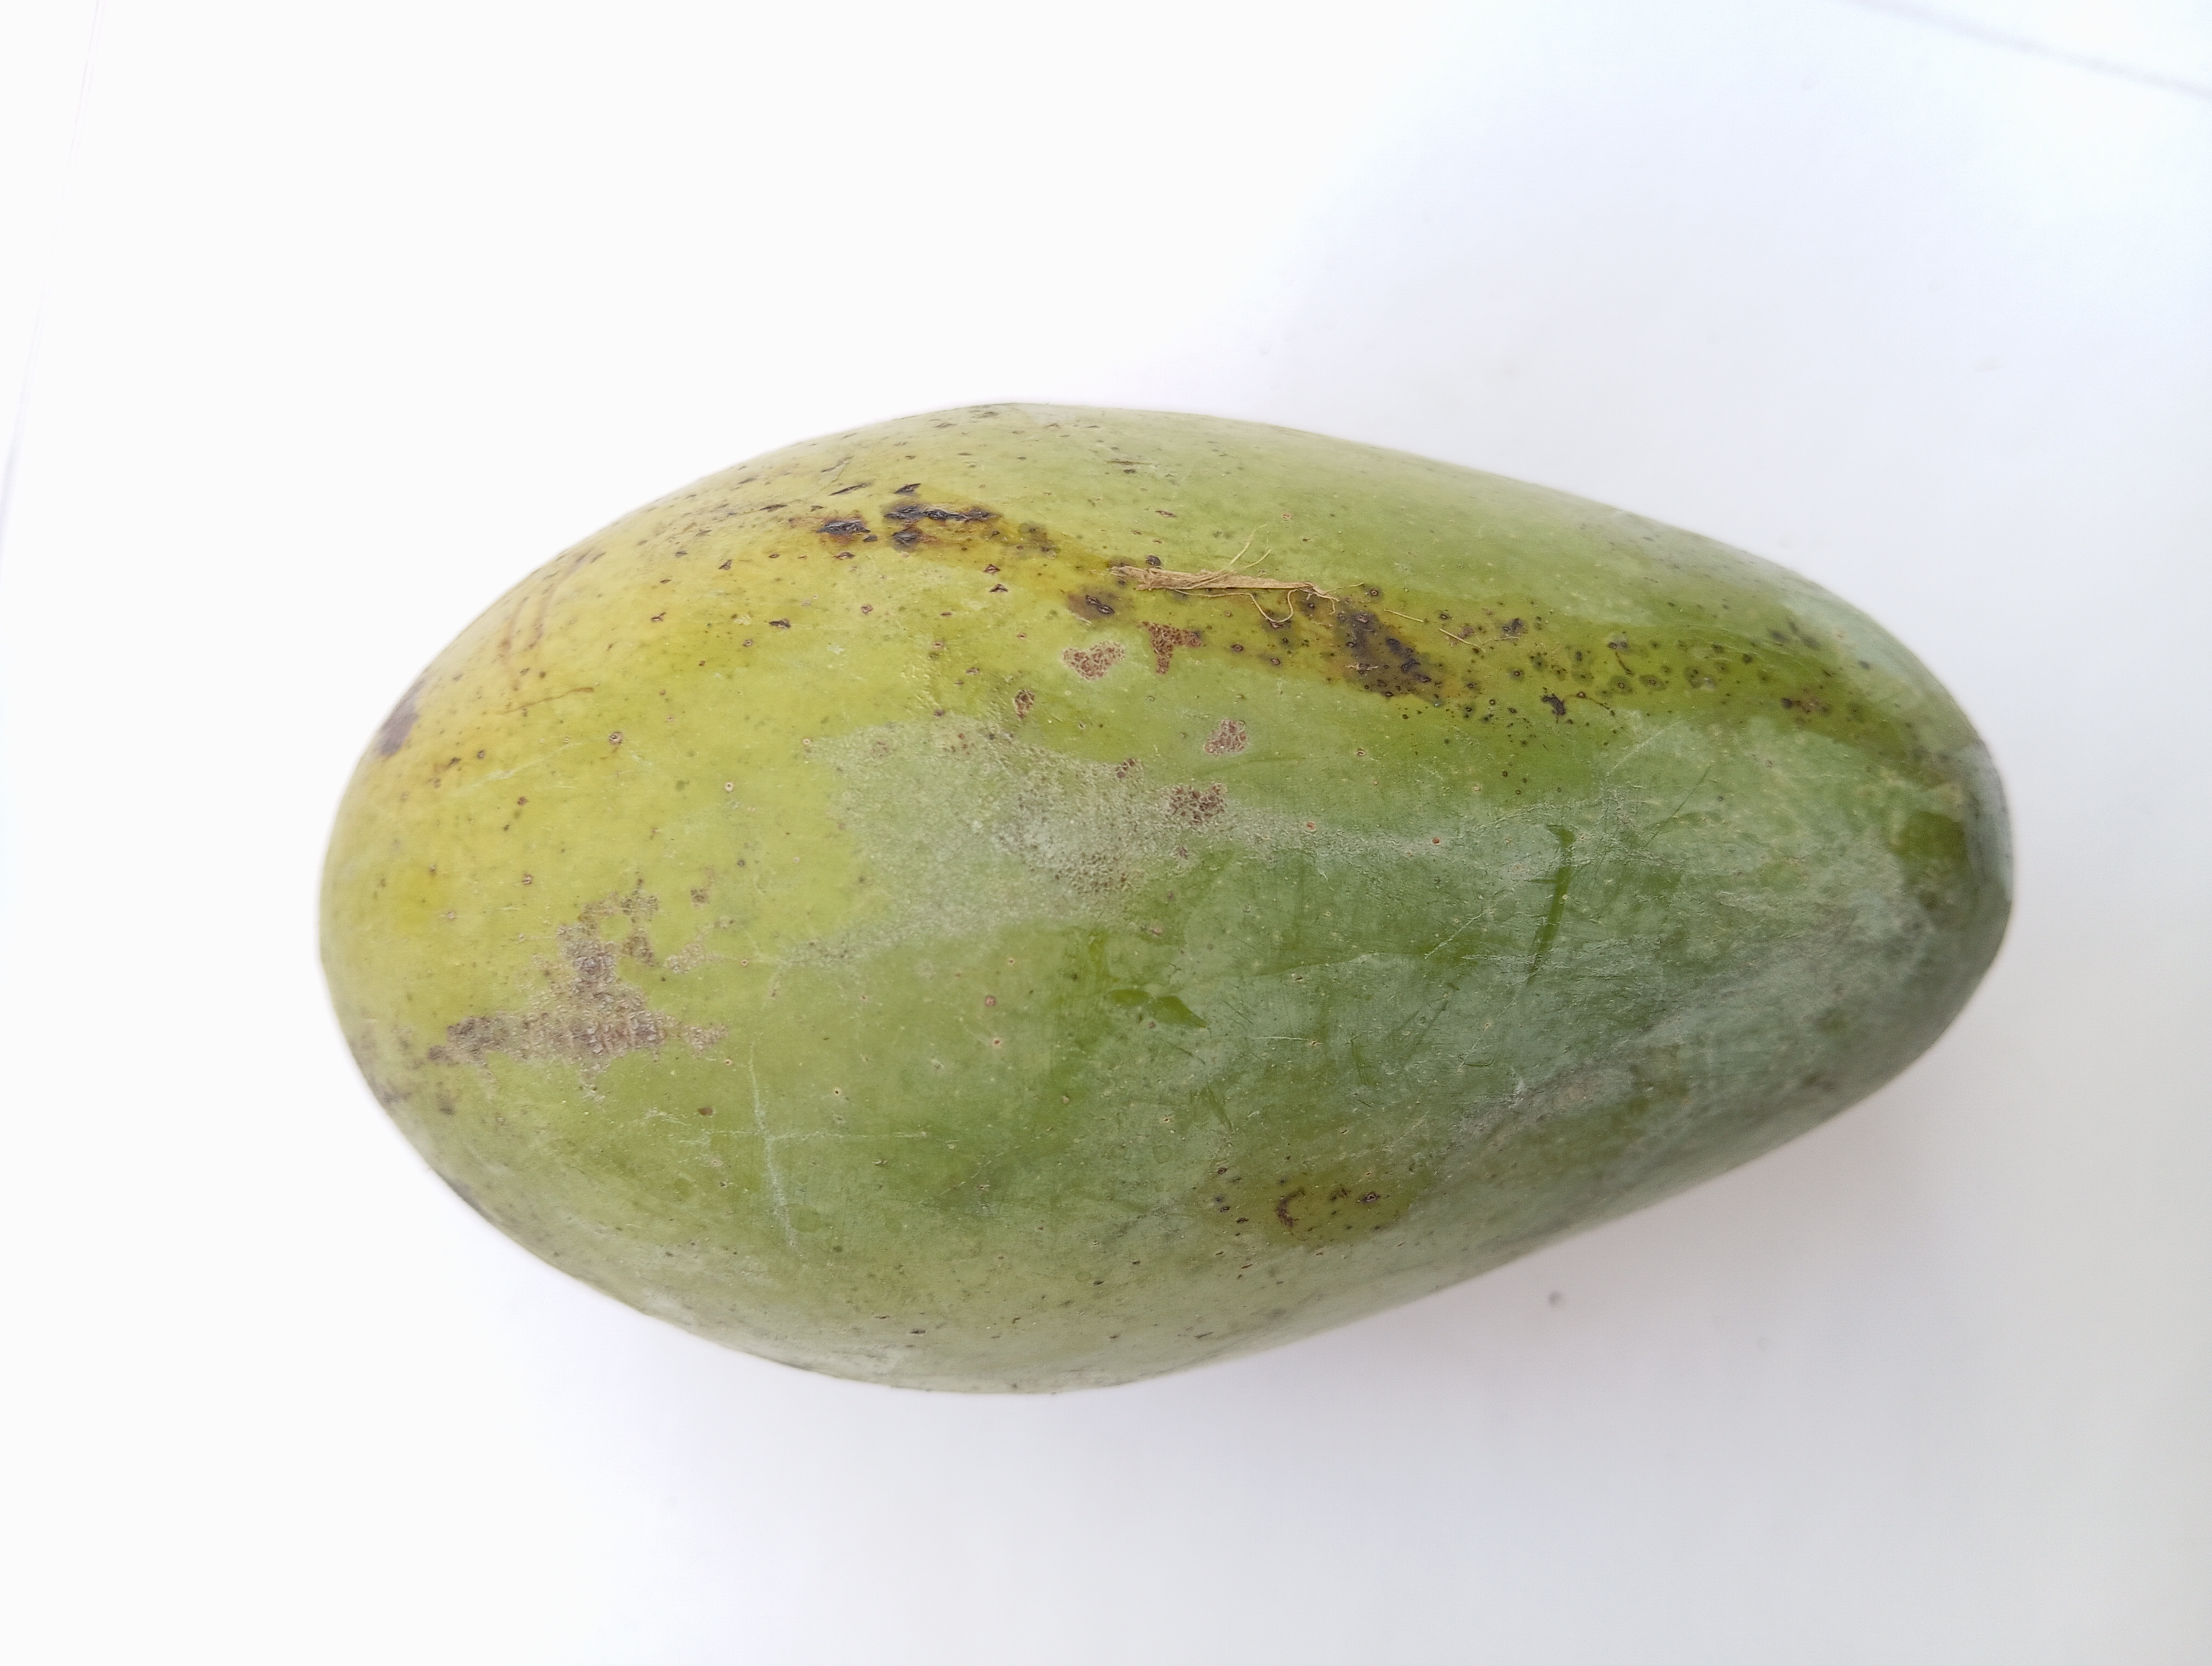
Mango variety: Amrapali